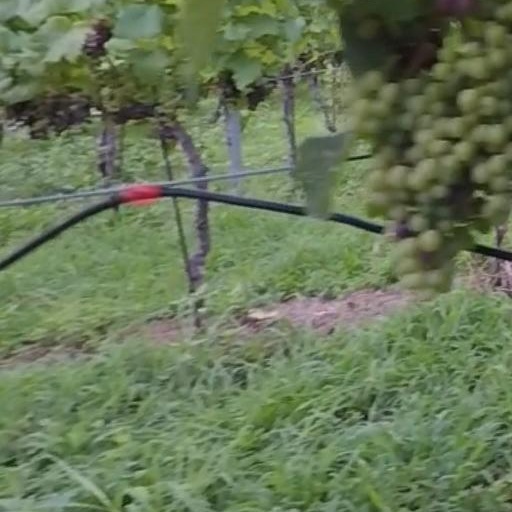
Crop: grape